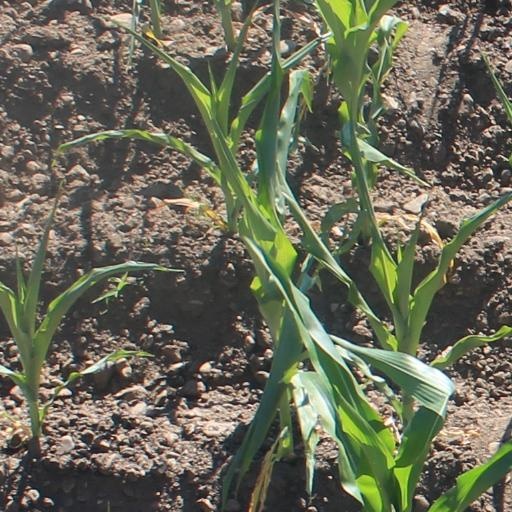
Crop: maize; corn